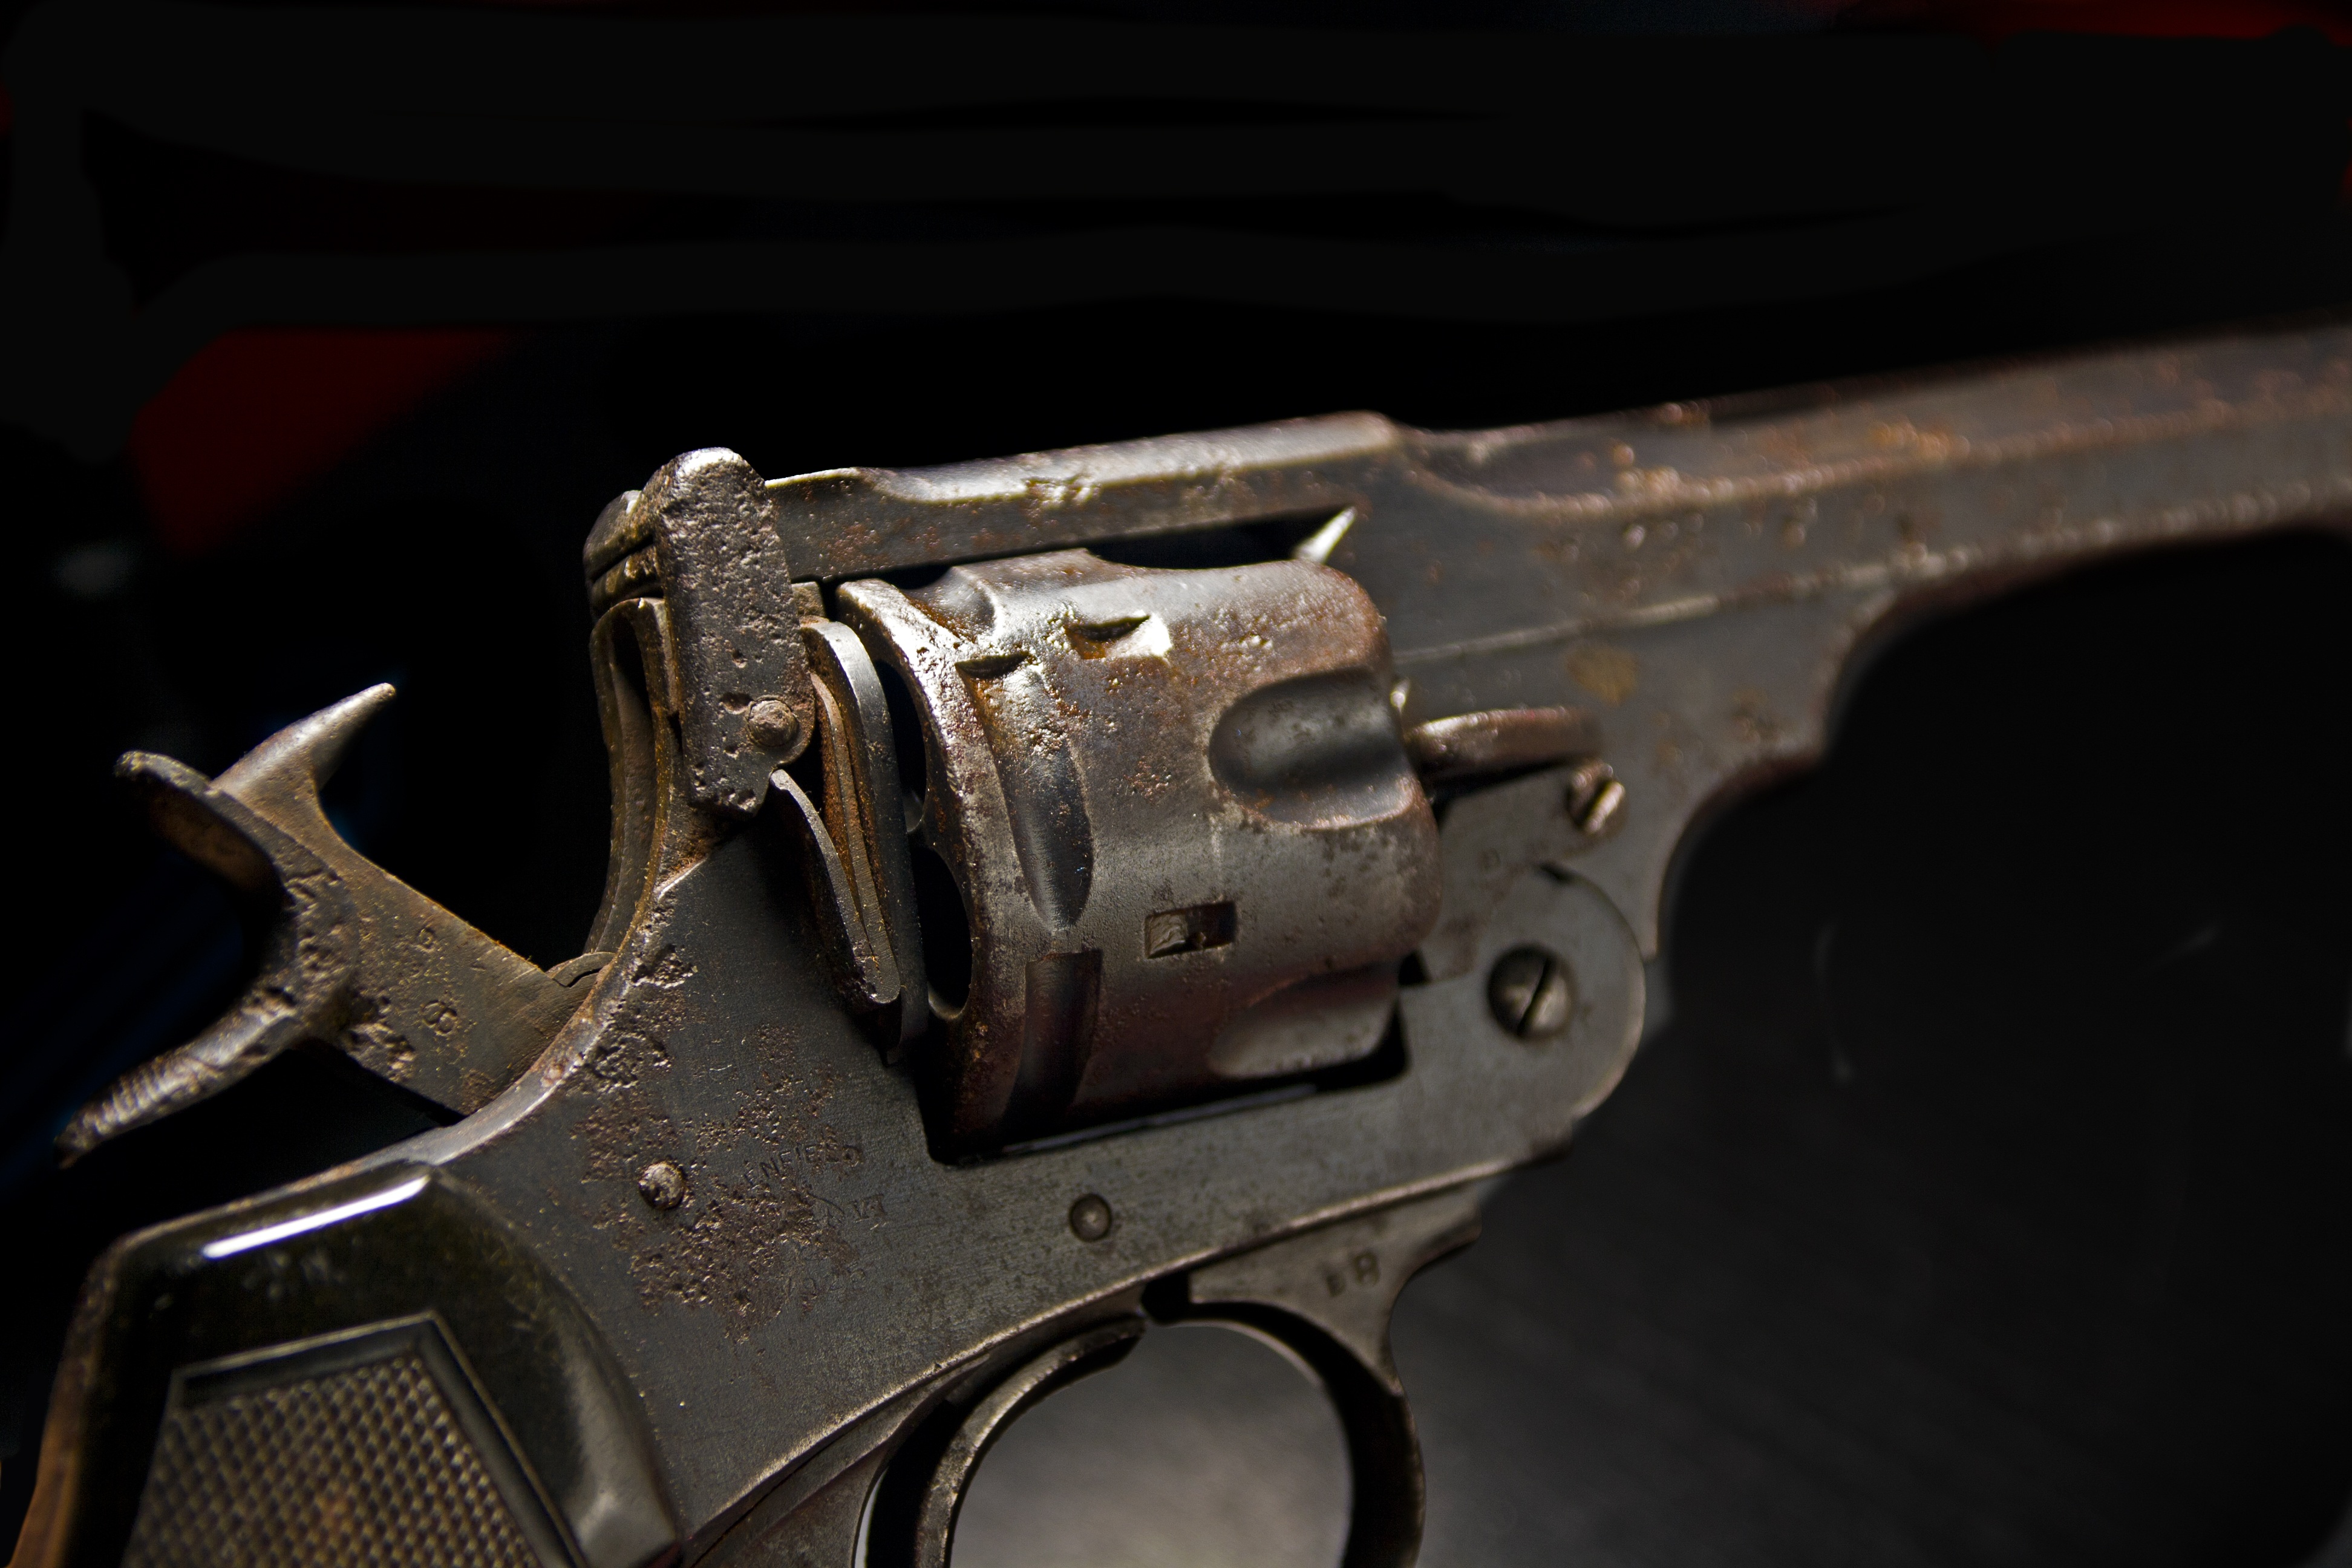
weapon, fight, war, gun, shoot, 45, leave, dangerous, handgun, revolver, firearm, trigger, hand gun, black powder, gun barrel, gun accessory